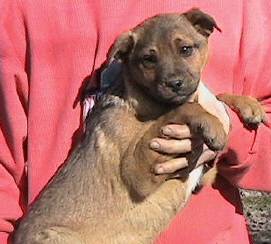
Label: dogs